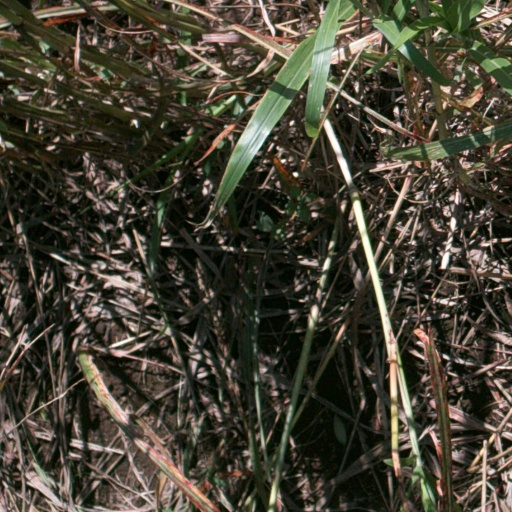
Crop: sorghum